James Neal (ice hockey)

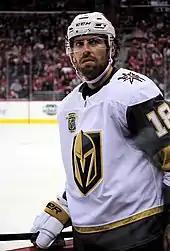
Neal with the Vegas Golden Knights during their inaugural season in 2018

In the playoffs, Neal helped the Golden Knights claim the Western Conference title and secure his second successive appearance in the Stanley Cup Finals. He contributed with 6 goals and 11 points in 20 games before losing to the Washington Capitals in five games.